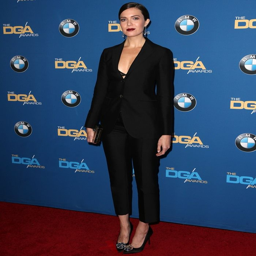
person hits the red carpet at awards